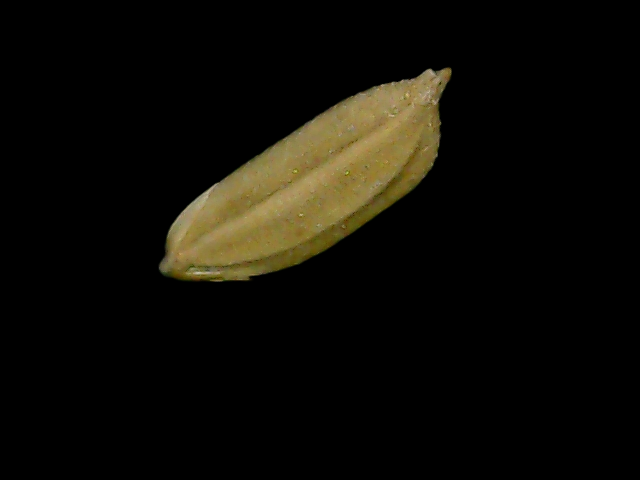
Rice variety: Bd76